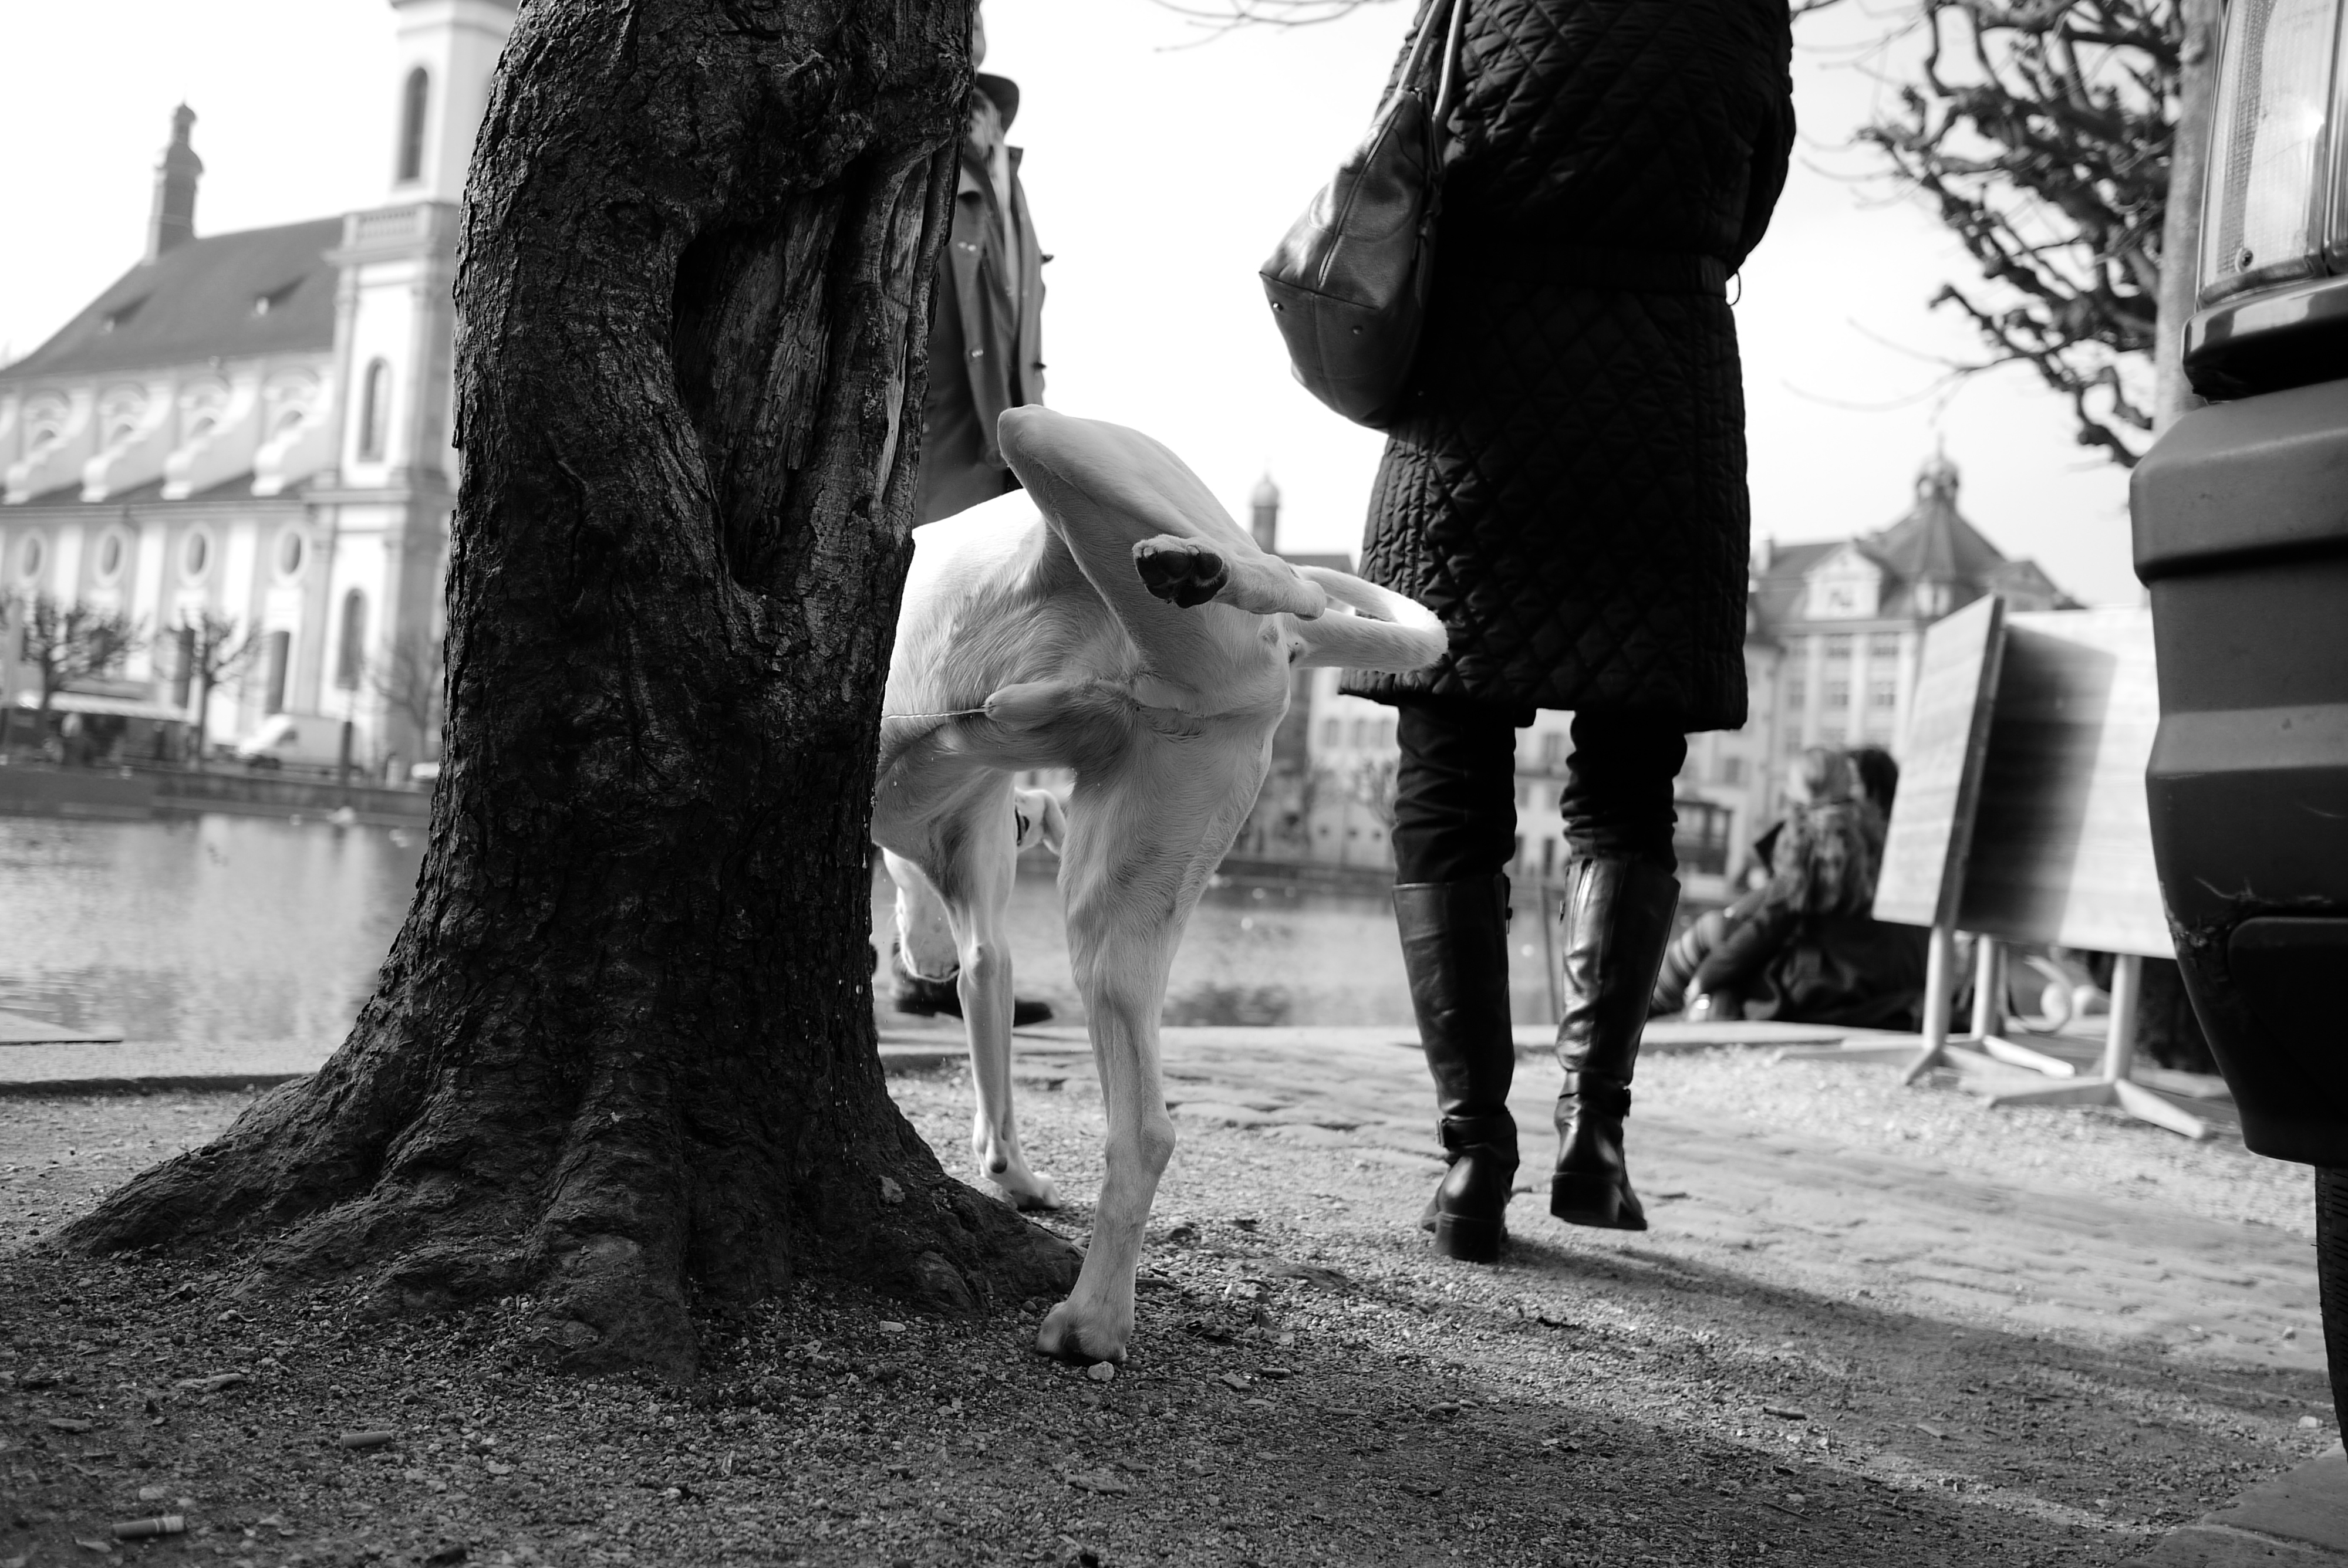
black and white, road, white, street, photography, ebook, training, black, monochrome, streetphotography, flickr, thomas, video, infrastructure, olympus, photograph, omd, fuji, leica, monochrom, leuthard, hcb, thomasleuthard, streettogs, monochrome photography